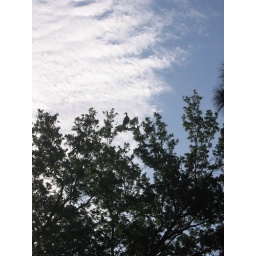
Florida bird in tree